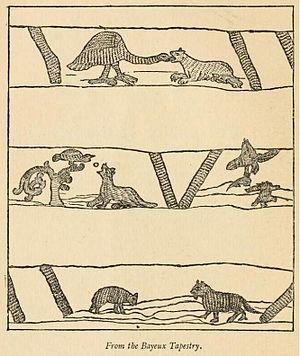
Les Fables choisies, mises en vers par M. de La Fontaine, appelées simplement Fables de La Fontaine, sont trois recueils regroupant deux cent quarante trois fables allégoriques publiés par Jean de La Fontaine entre 1668 et 1694. La plupart, inspirées des fables d'Ésope, Babrius et Phèdre, mettent en scène des animaux anthropomorphes et contiennent une morale explicite ou implicite.